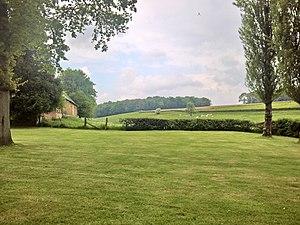
Saint-Arnoult (Oise)
Saint-Arnoult est une commune française située dans le département de l'Oise, en région Hauts-de-France.